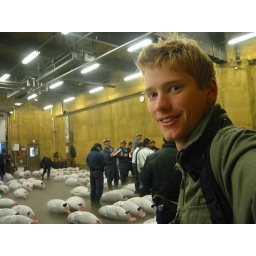
Me at the fish market in Tokyo.